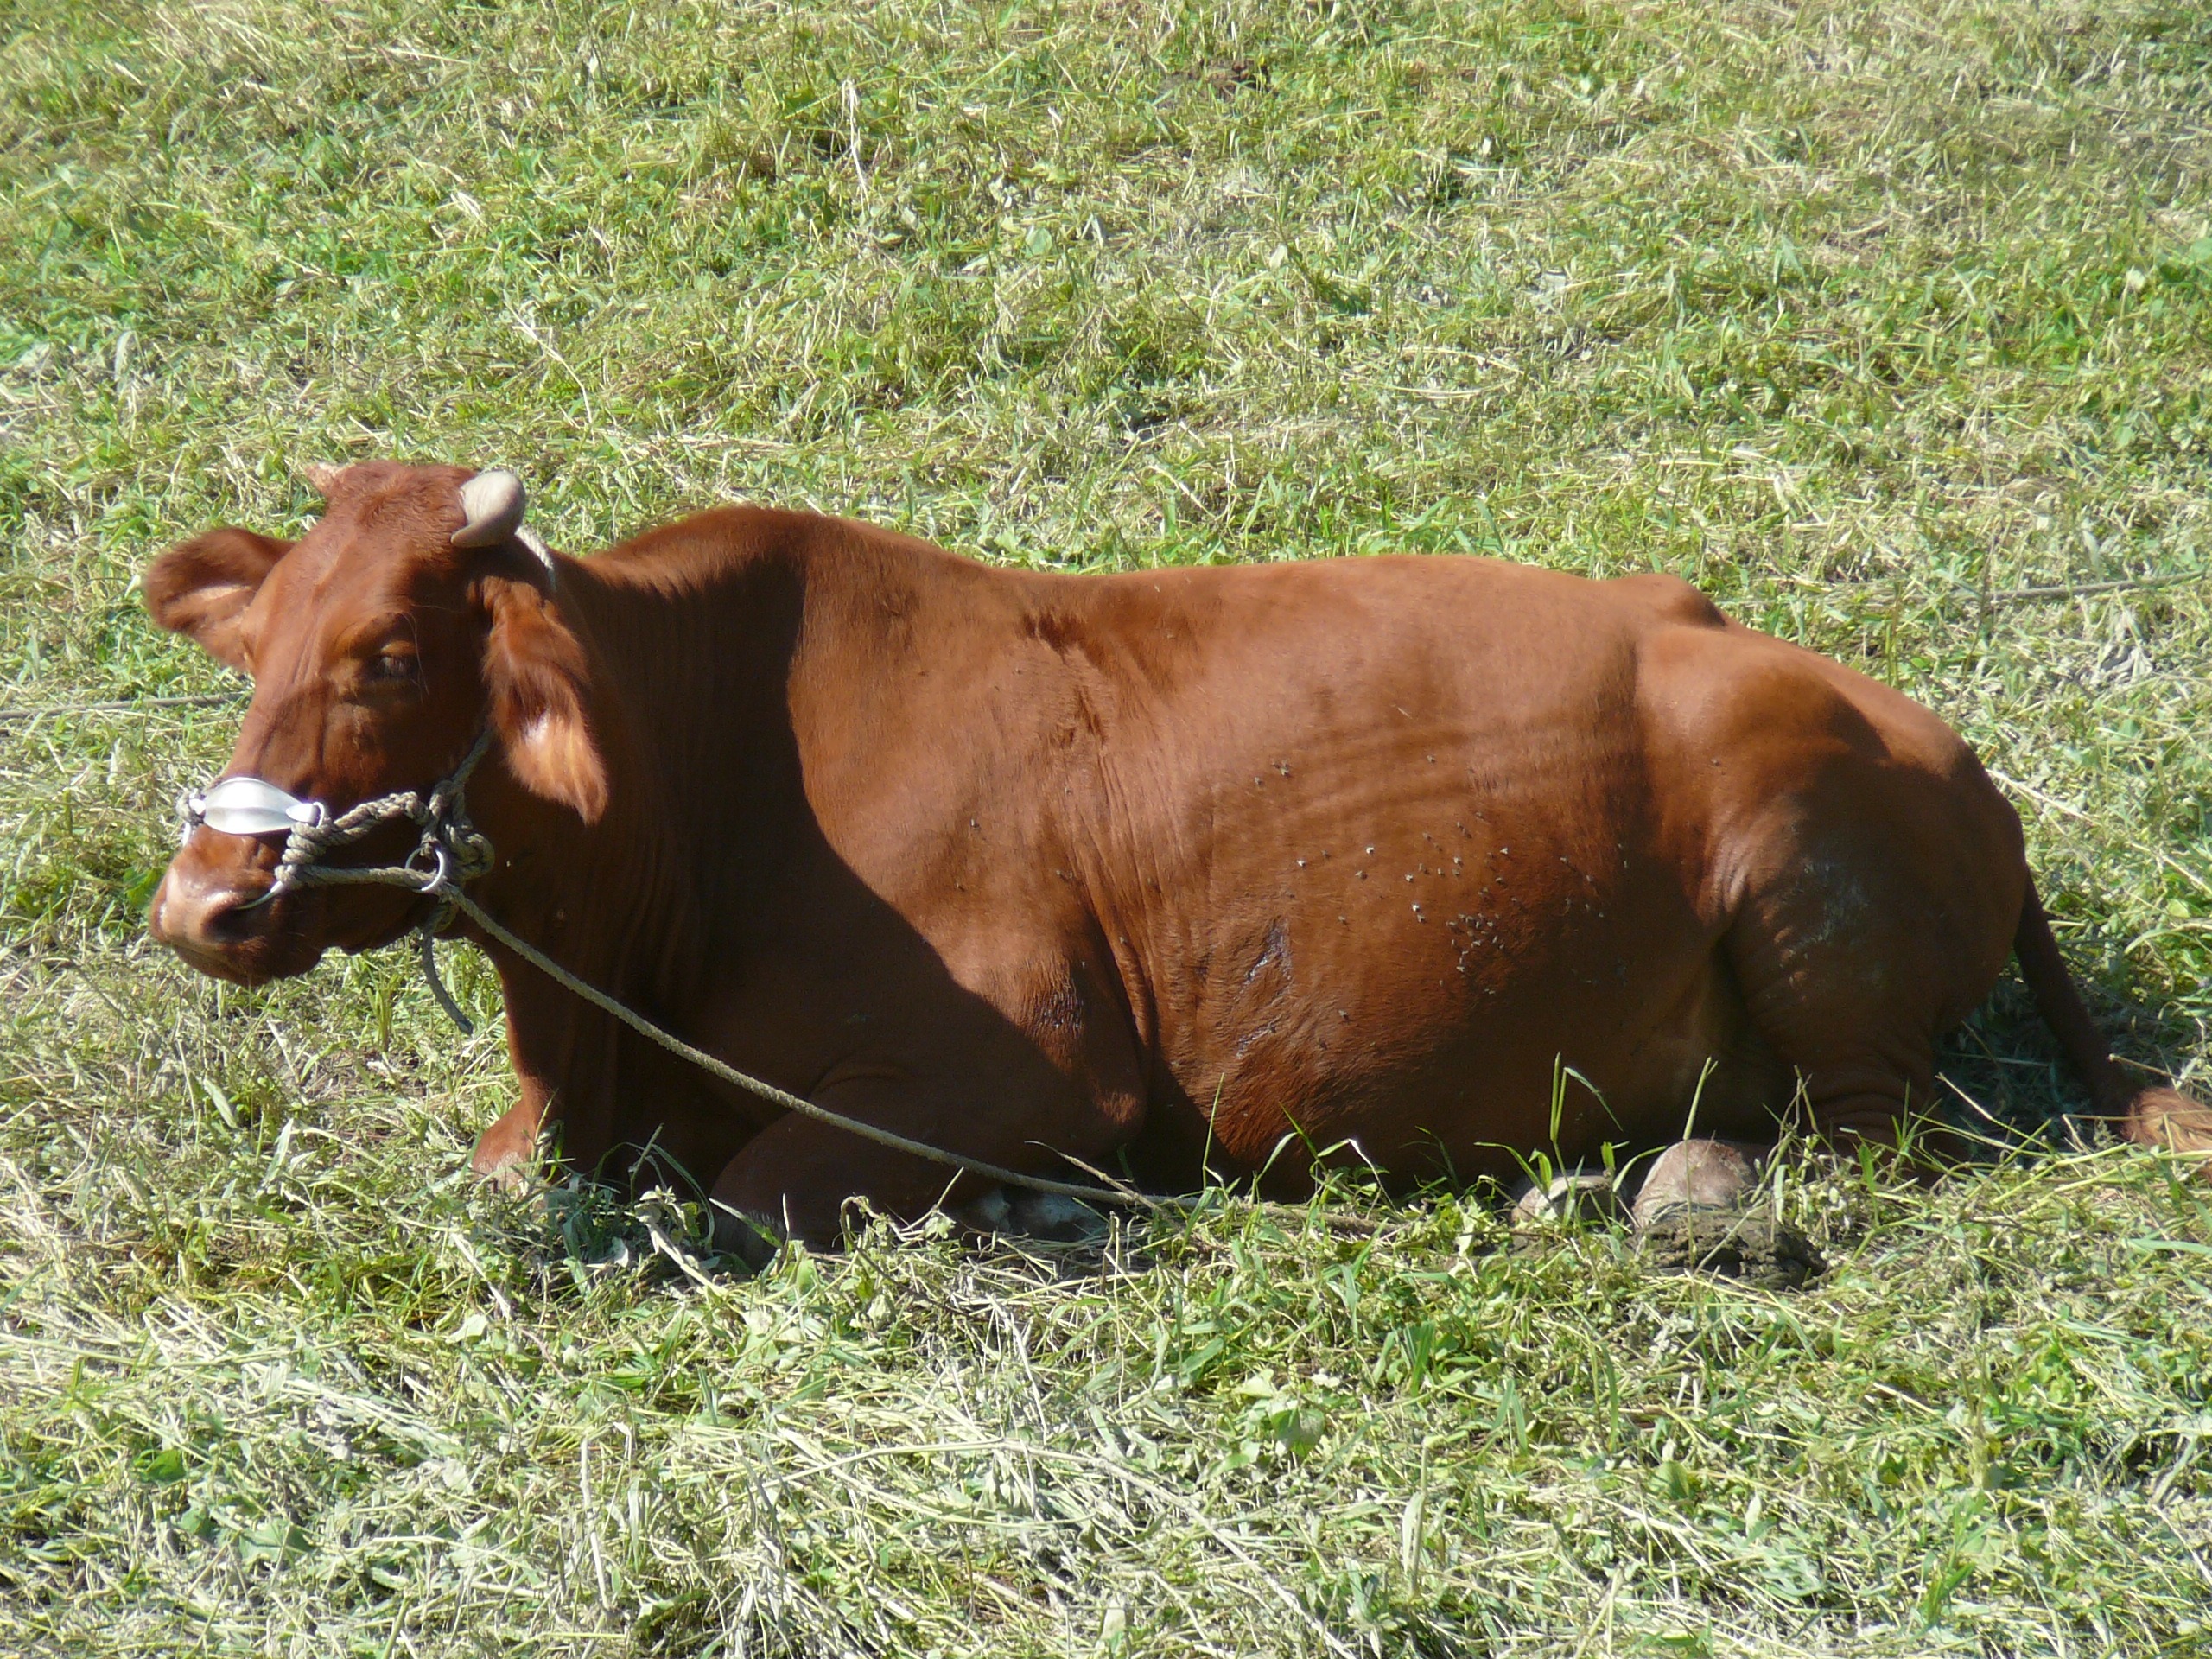
grass, field, farm, meadow, cow, pasture, grazing, brown, mammal, agriculture, vertebrate, mare, animal husbandry, cattle like mammal